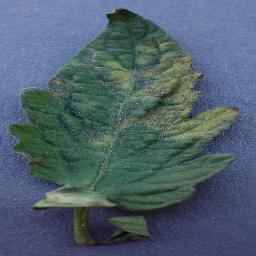
Label: Tomato___Leaf_Mold